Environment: real
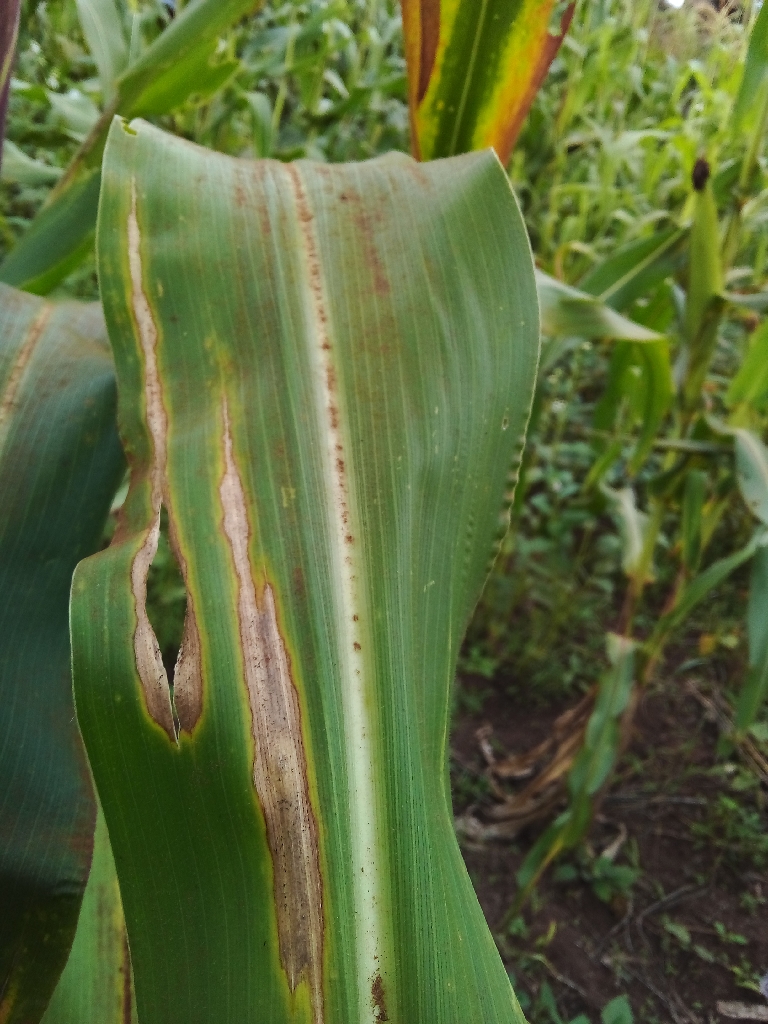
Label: northern_corn_leaf_blight